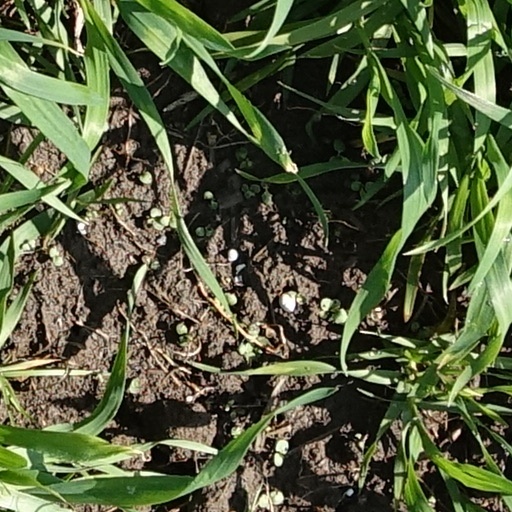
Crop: wheat